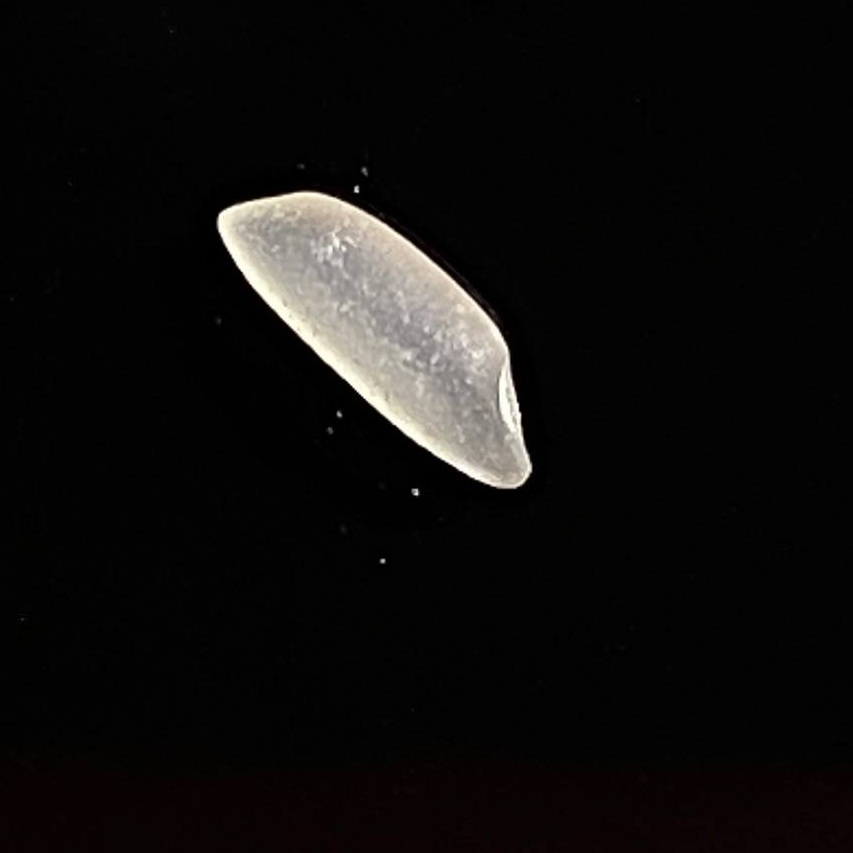
Rice variety: Katarivog